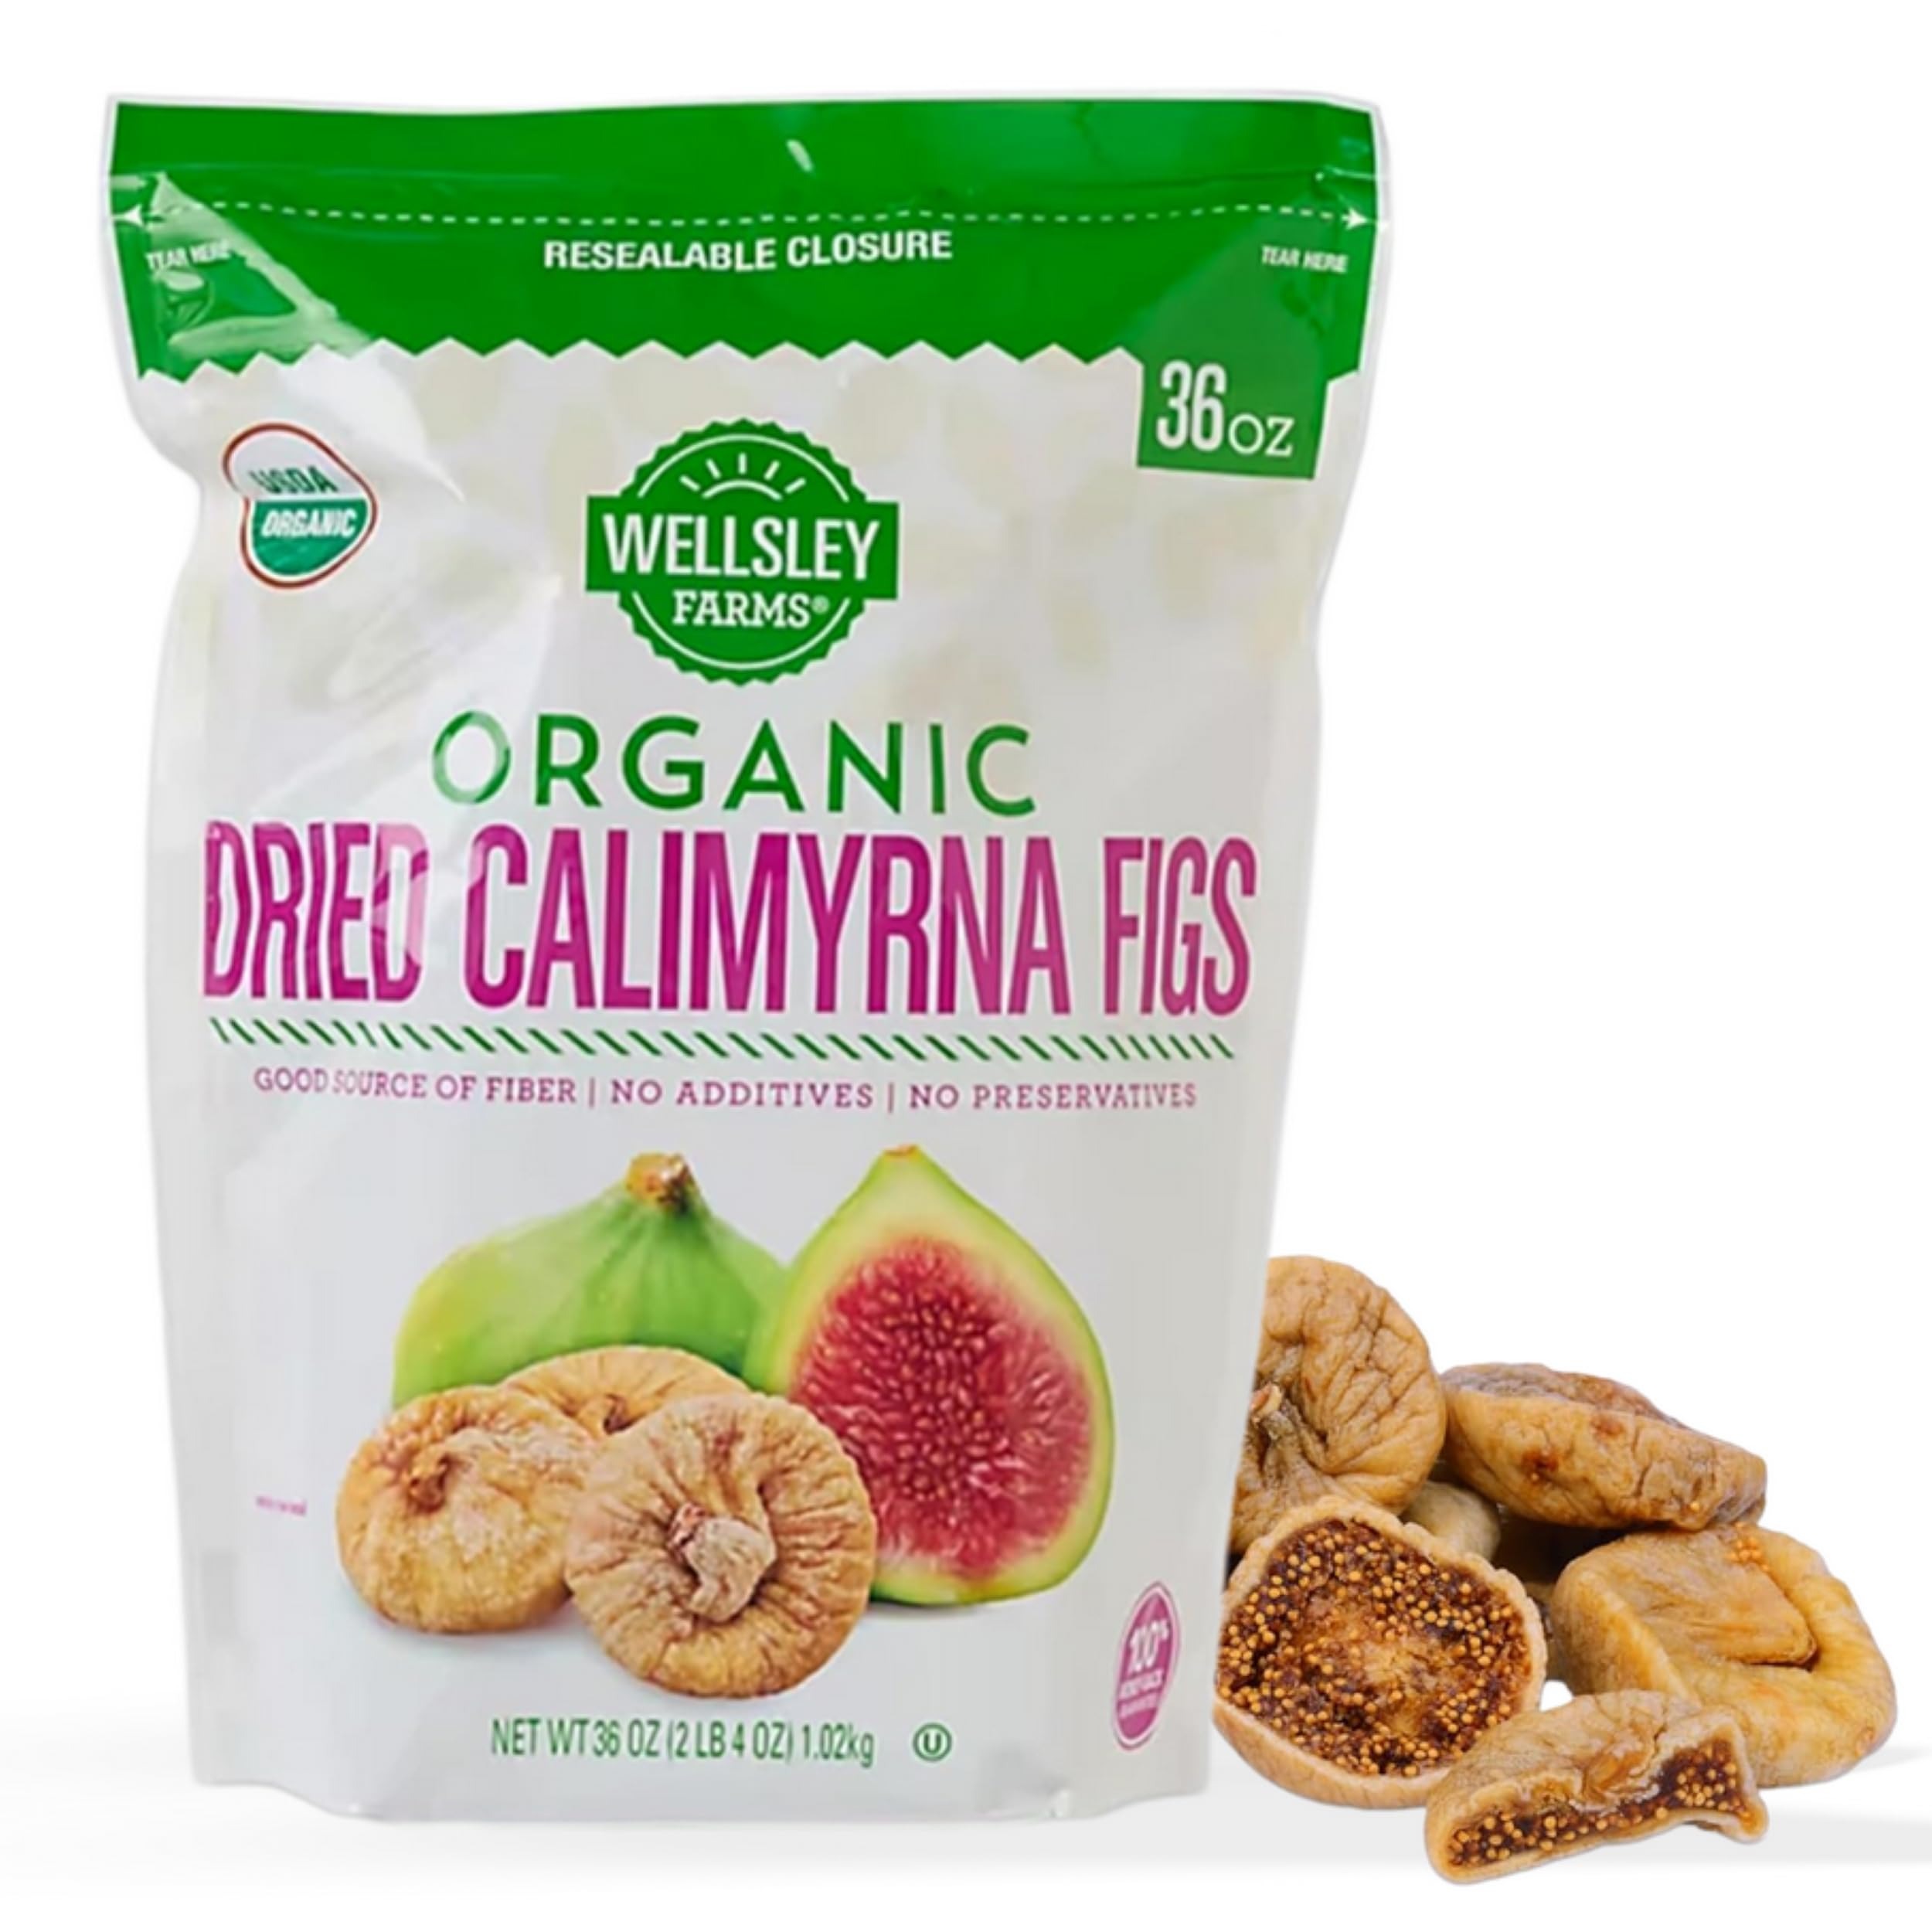
Item Name: Wellsley Farms Organic Dried Calimyrna Figs, 36 oz | Naturally Sweet, High-Fiber Snack | Gluten-Free, Vegan, Whole 30, Kosher
Bullet Point 1: NATURALLY SWEET SNACK: Enjoy the wholesome, sweet flavor of organic dried Calimyrna figs with no added sugar or preservatives.
Bullet Point 2: HIGH FIBER CONTENT: These figs are a great source of dietary fiber, helping you stay full and support healthy digestion.
Bullet Point 3: ORGANIC & CLEAN INGREDIENTS: Made from 100% organic Calimyrna figs with no additives, preservatives, or artificial flavors—just pure goodness.
Bullet Point 4: PERFECT FOR SPECIAL DIETS: Suitable for gluten-free, vegan, Whole 30, and kosher diets, making it a snack everyone can enjoy.
Bullet Point 5: RESEALABLE 36 OZ. BAG: Convenient and generous-sized pack to keep your figs fresh, ideal for on-the-go snacking or adding to your favorite recipes.
Product Description: Satisfy your craving for a naturally sweet and wholesome snack with Wellsley Farms Organic Dried Calimyrna Figs.
Value: 36.0
Unit: Ounce

Price: 18.765